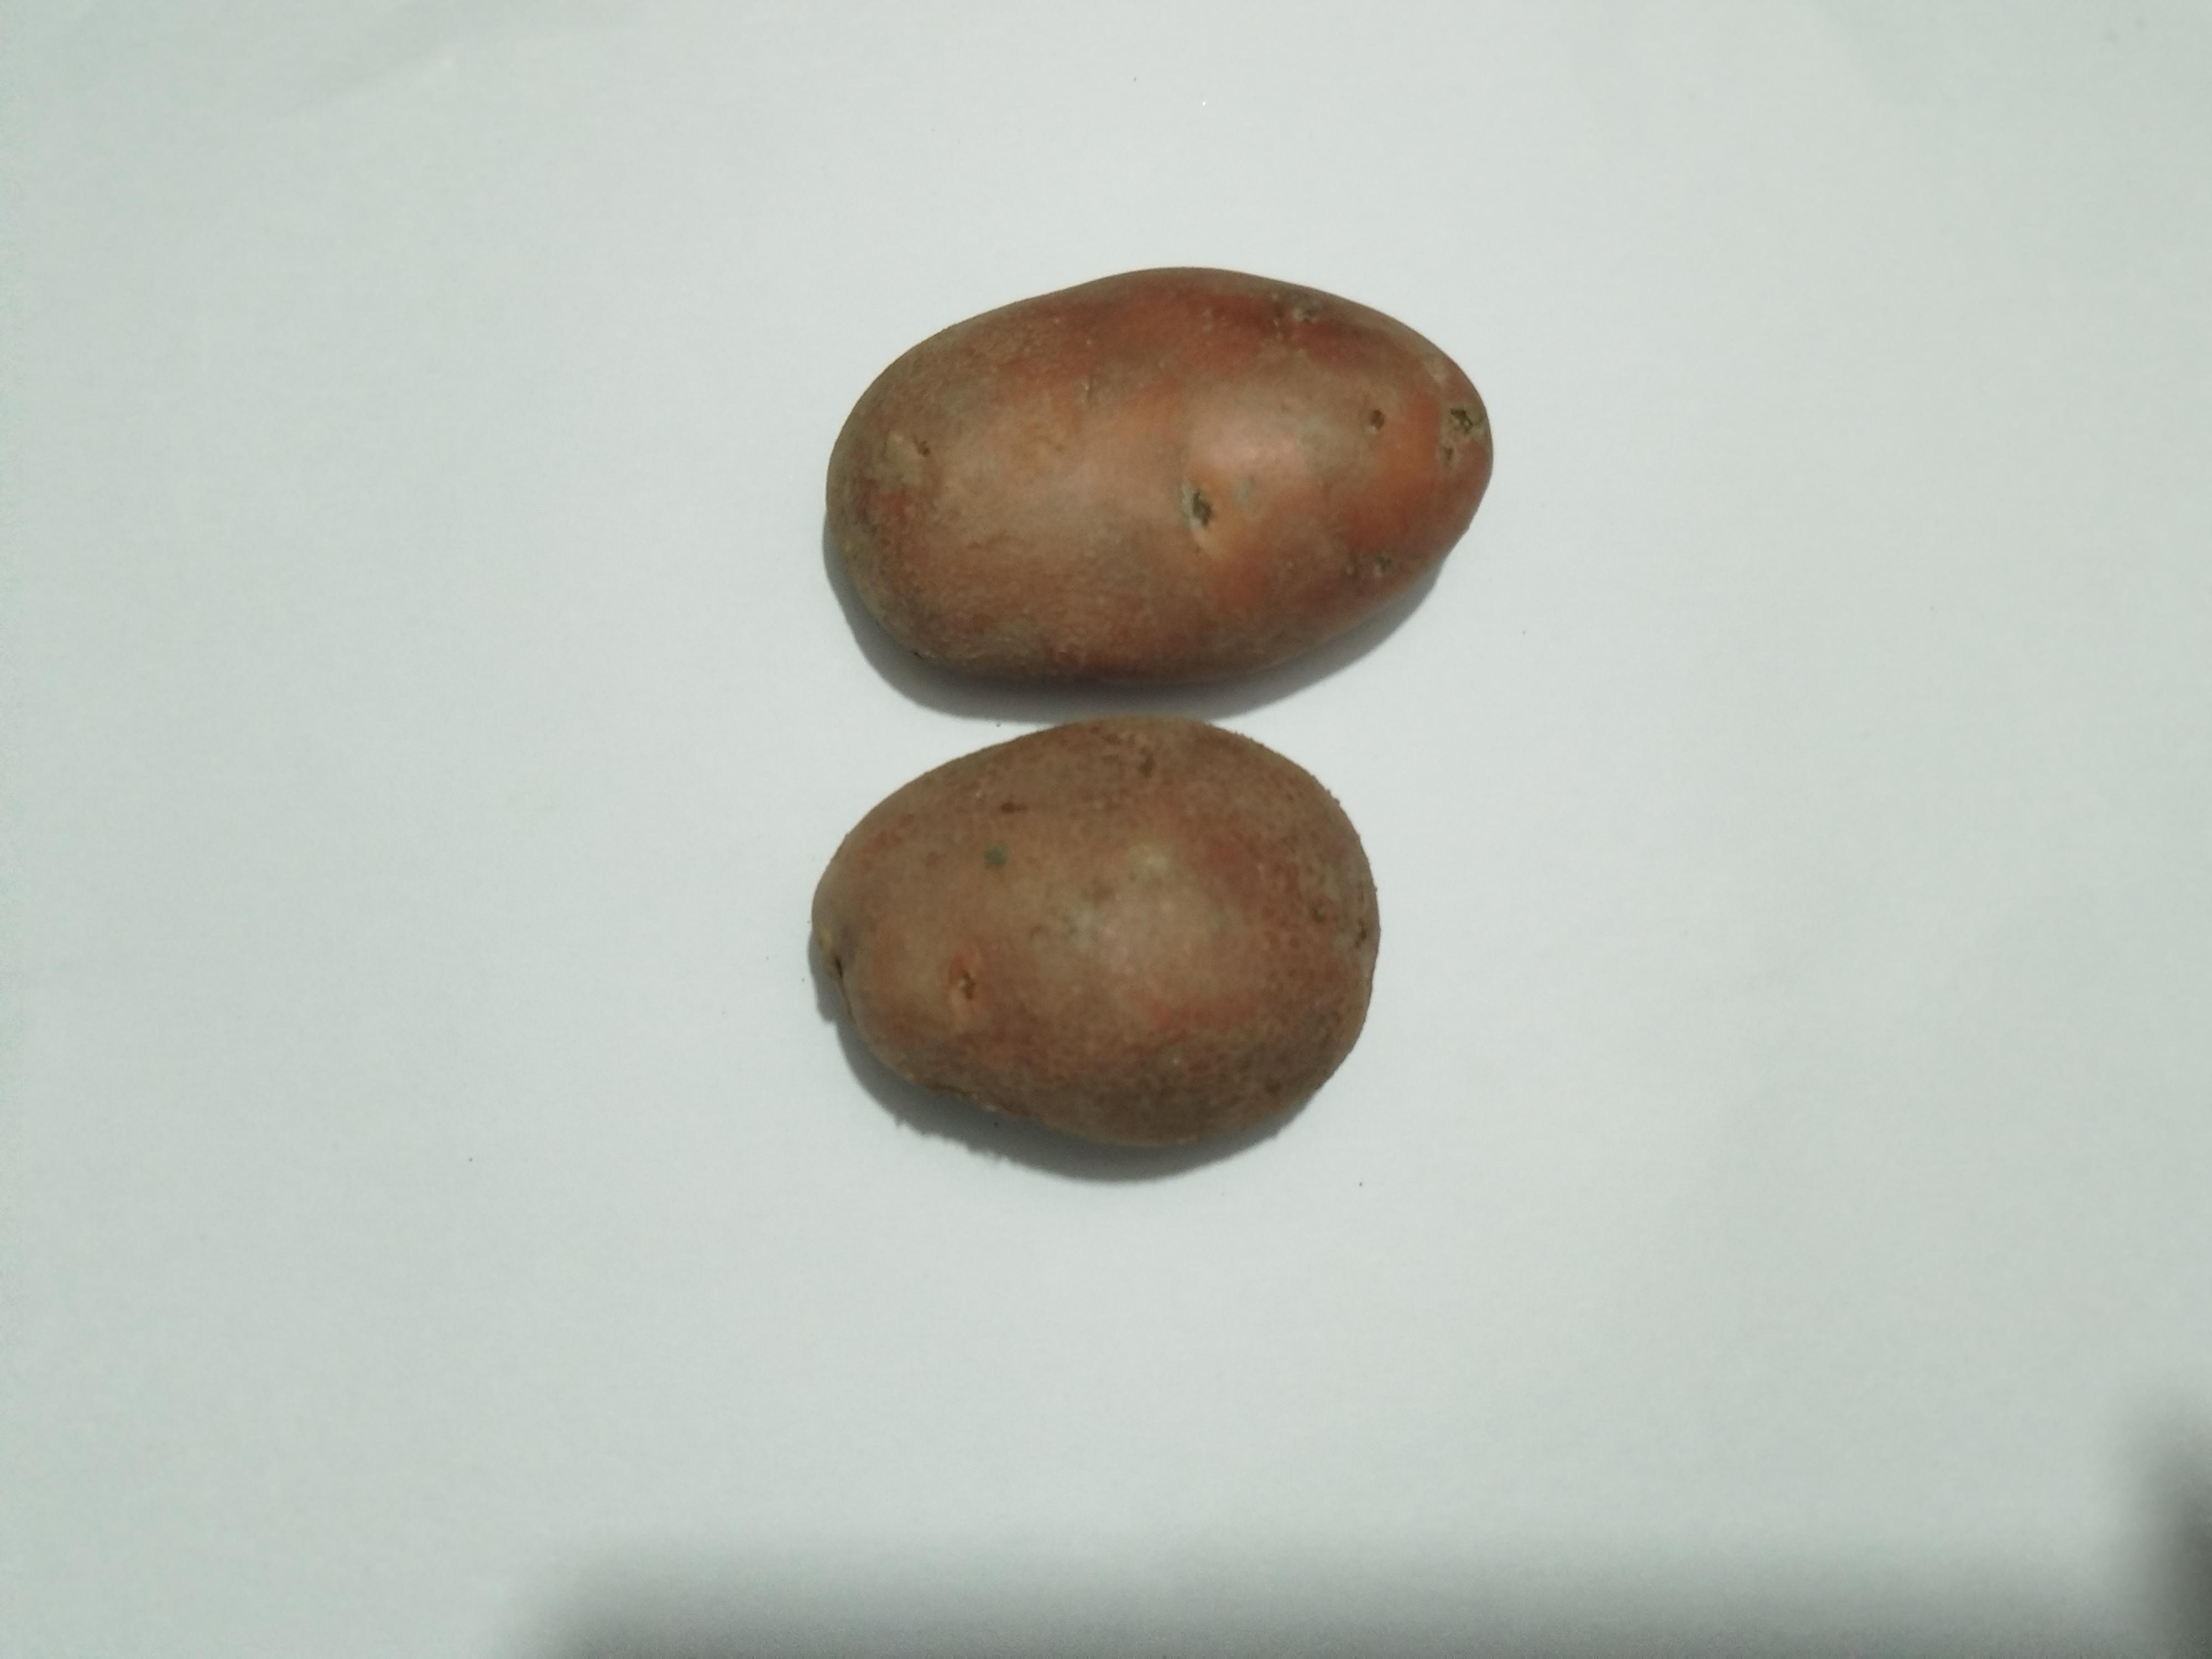
Label: Potato